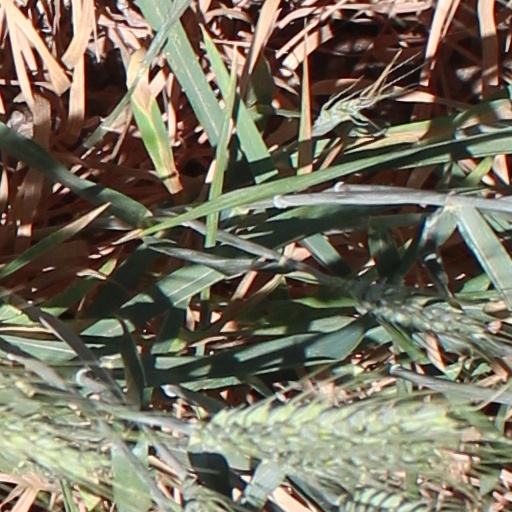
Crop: wheat